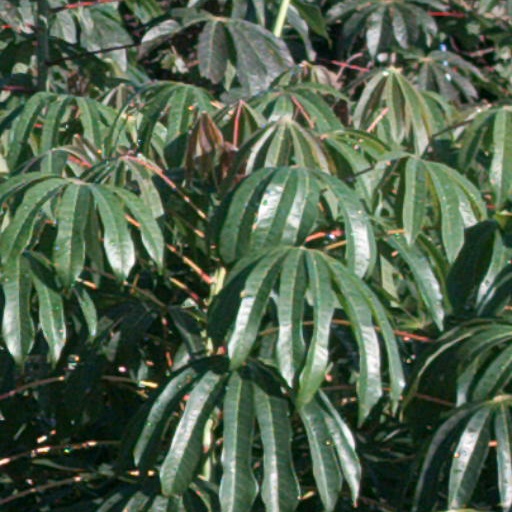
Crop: cassava